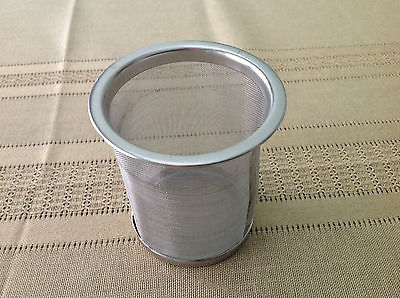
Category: kettle